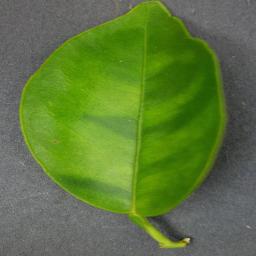
Label: Orange___Haunglongbing_(Citrus_greening)